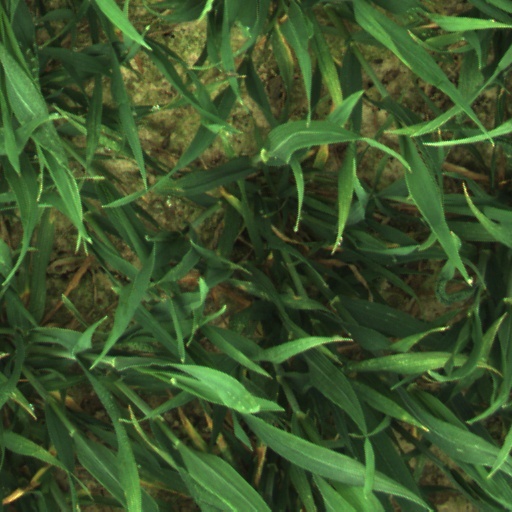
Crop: wheat